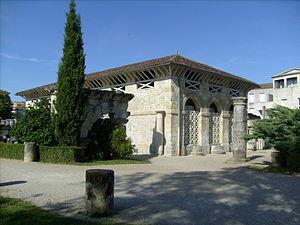
Le musée archéologique de Saintes
Le musée archéologique est un établissement culturel public de la ville de Saintes, dans le département de la Charente-Maritime, en France.
Saintes [sɛ̃t] est une commune du sud-ouest de la France, située dans le département de la Charente-Maritime. Ses habitants sont appelés les Saintais et les Saintaises.